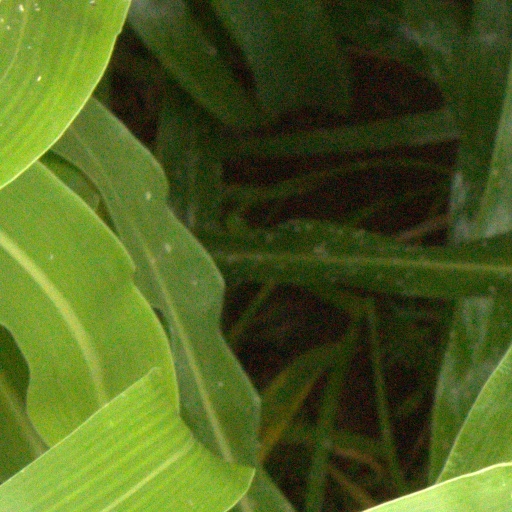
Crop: sorghum